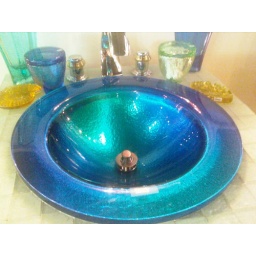
An AMAZING glass bowl in this glass art store in Key West....